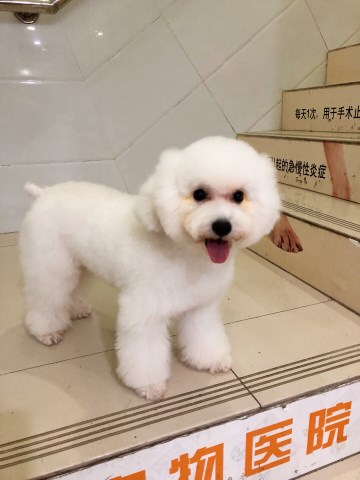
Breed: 2925-n000114-toy_poodle